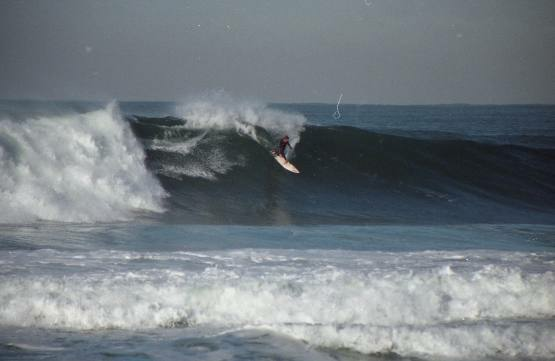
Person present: No